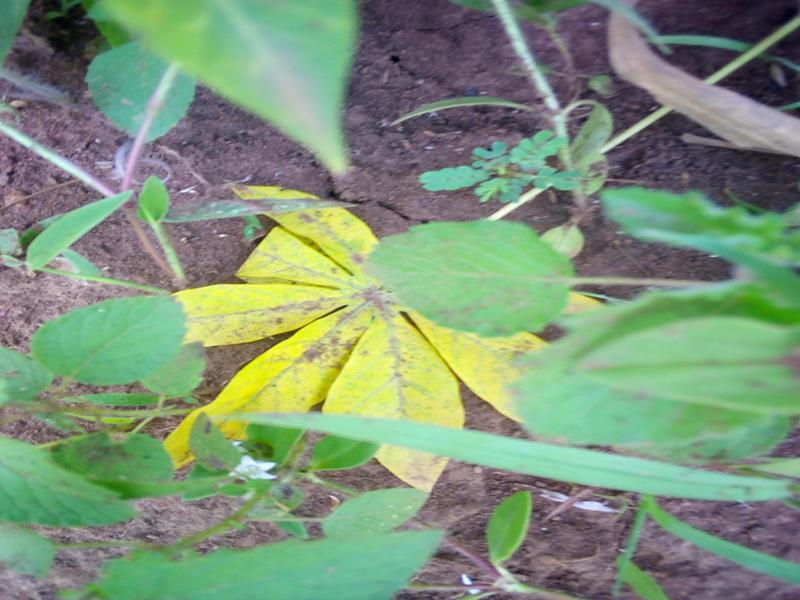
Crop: cassava
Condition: healthy